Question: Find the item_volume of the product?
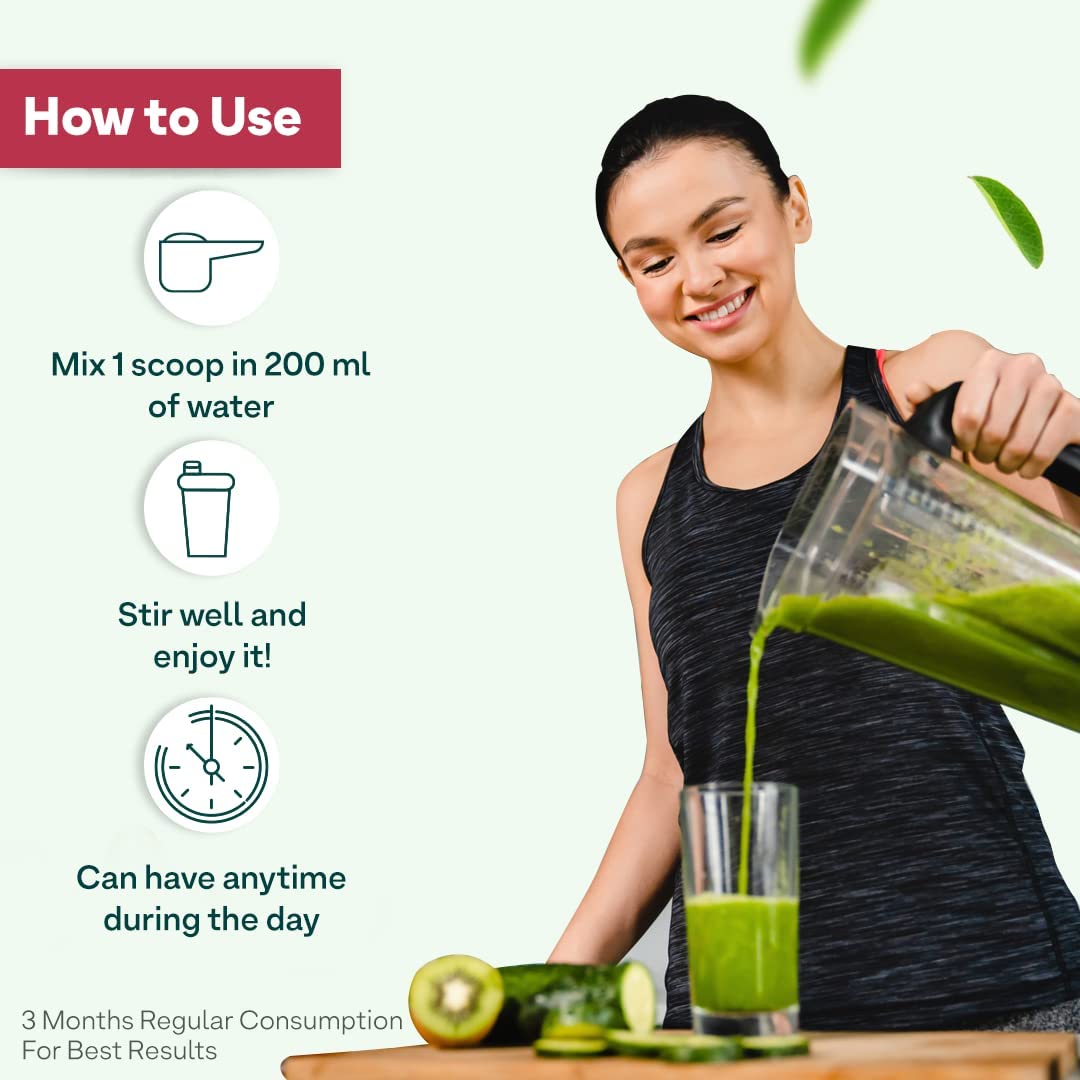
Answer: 200.0 millilitre